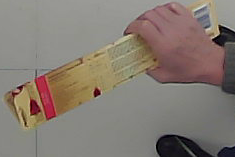
Product: toblerone_white